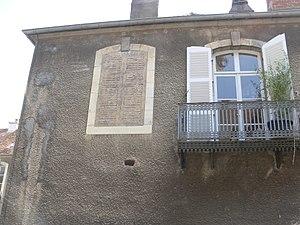
hôtel Lyautey de Genevreuille (Haute-Saône, France). Vers 1760
L'hôtel Lyautey de Genevreuille est un hôtel particulier situé 12 rue Salengro dans le quartier du Vieux-Vesoul, à Vesoul, dans la Haute-Saône.